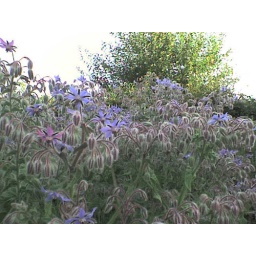
Bees love the borage. Borage flowers look lovely in a glass of Pimm's. Allegedly.